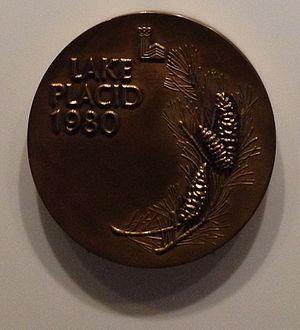
La médaille de bronze des Jeux olympiques d'hiver de 1980 au musée olympique, à Lausanne (Suisse).
Une médaille olympique est une médaille attribuée au cours des Jeux olympiques aux trois meilleurs athlètes ou équipes de chaque compétition qui reçoivent respectivement une médaille d’or, d’argent ou de bronze. Outre ces médailles qui symbolisent la consécration sportive, certaines personnes ou organisations, notamment les comités nationaux olympiques, offrent à leurs champions des primes, cadeaux ou avantages en nature.